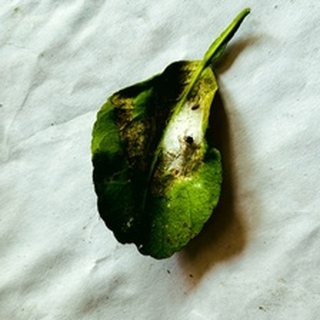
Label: lemon_spider_mites